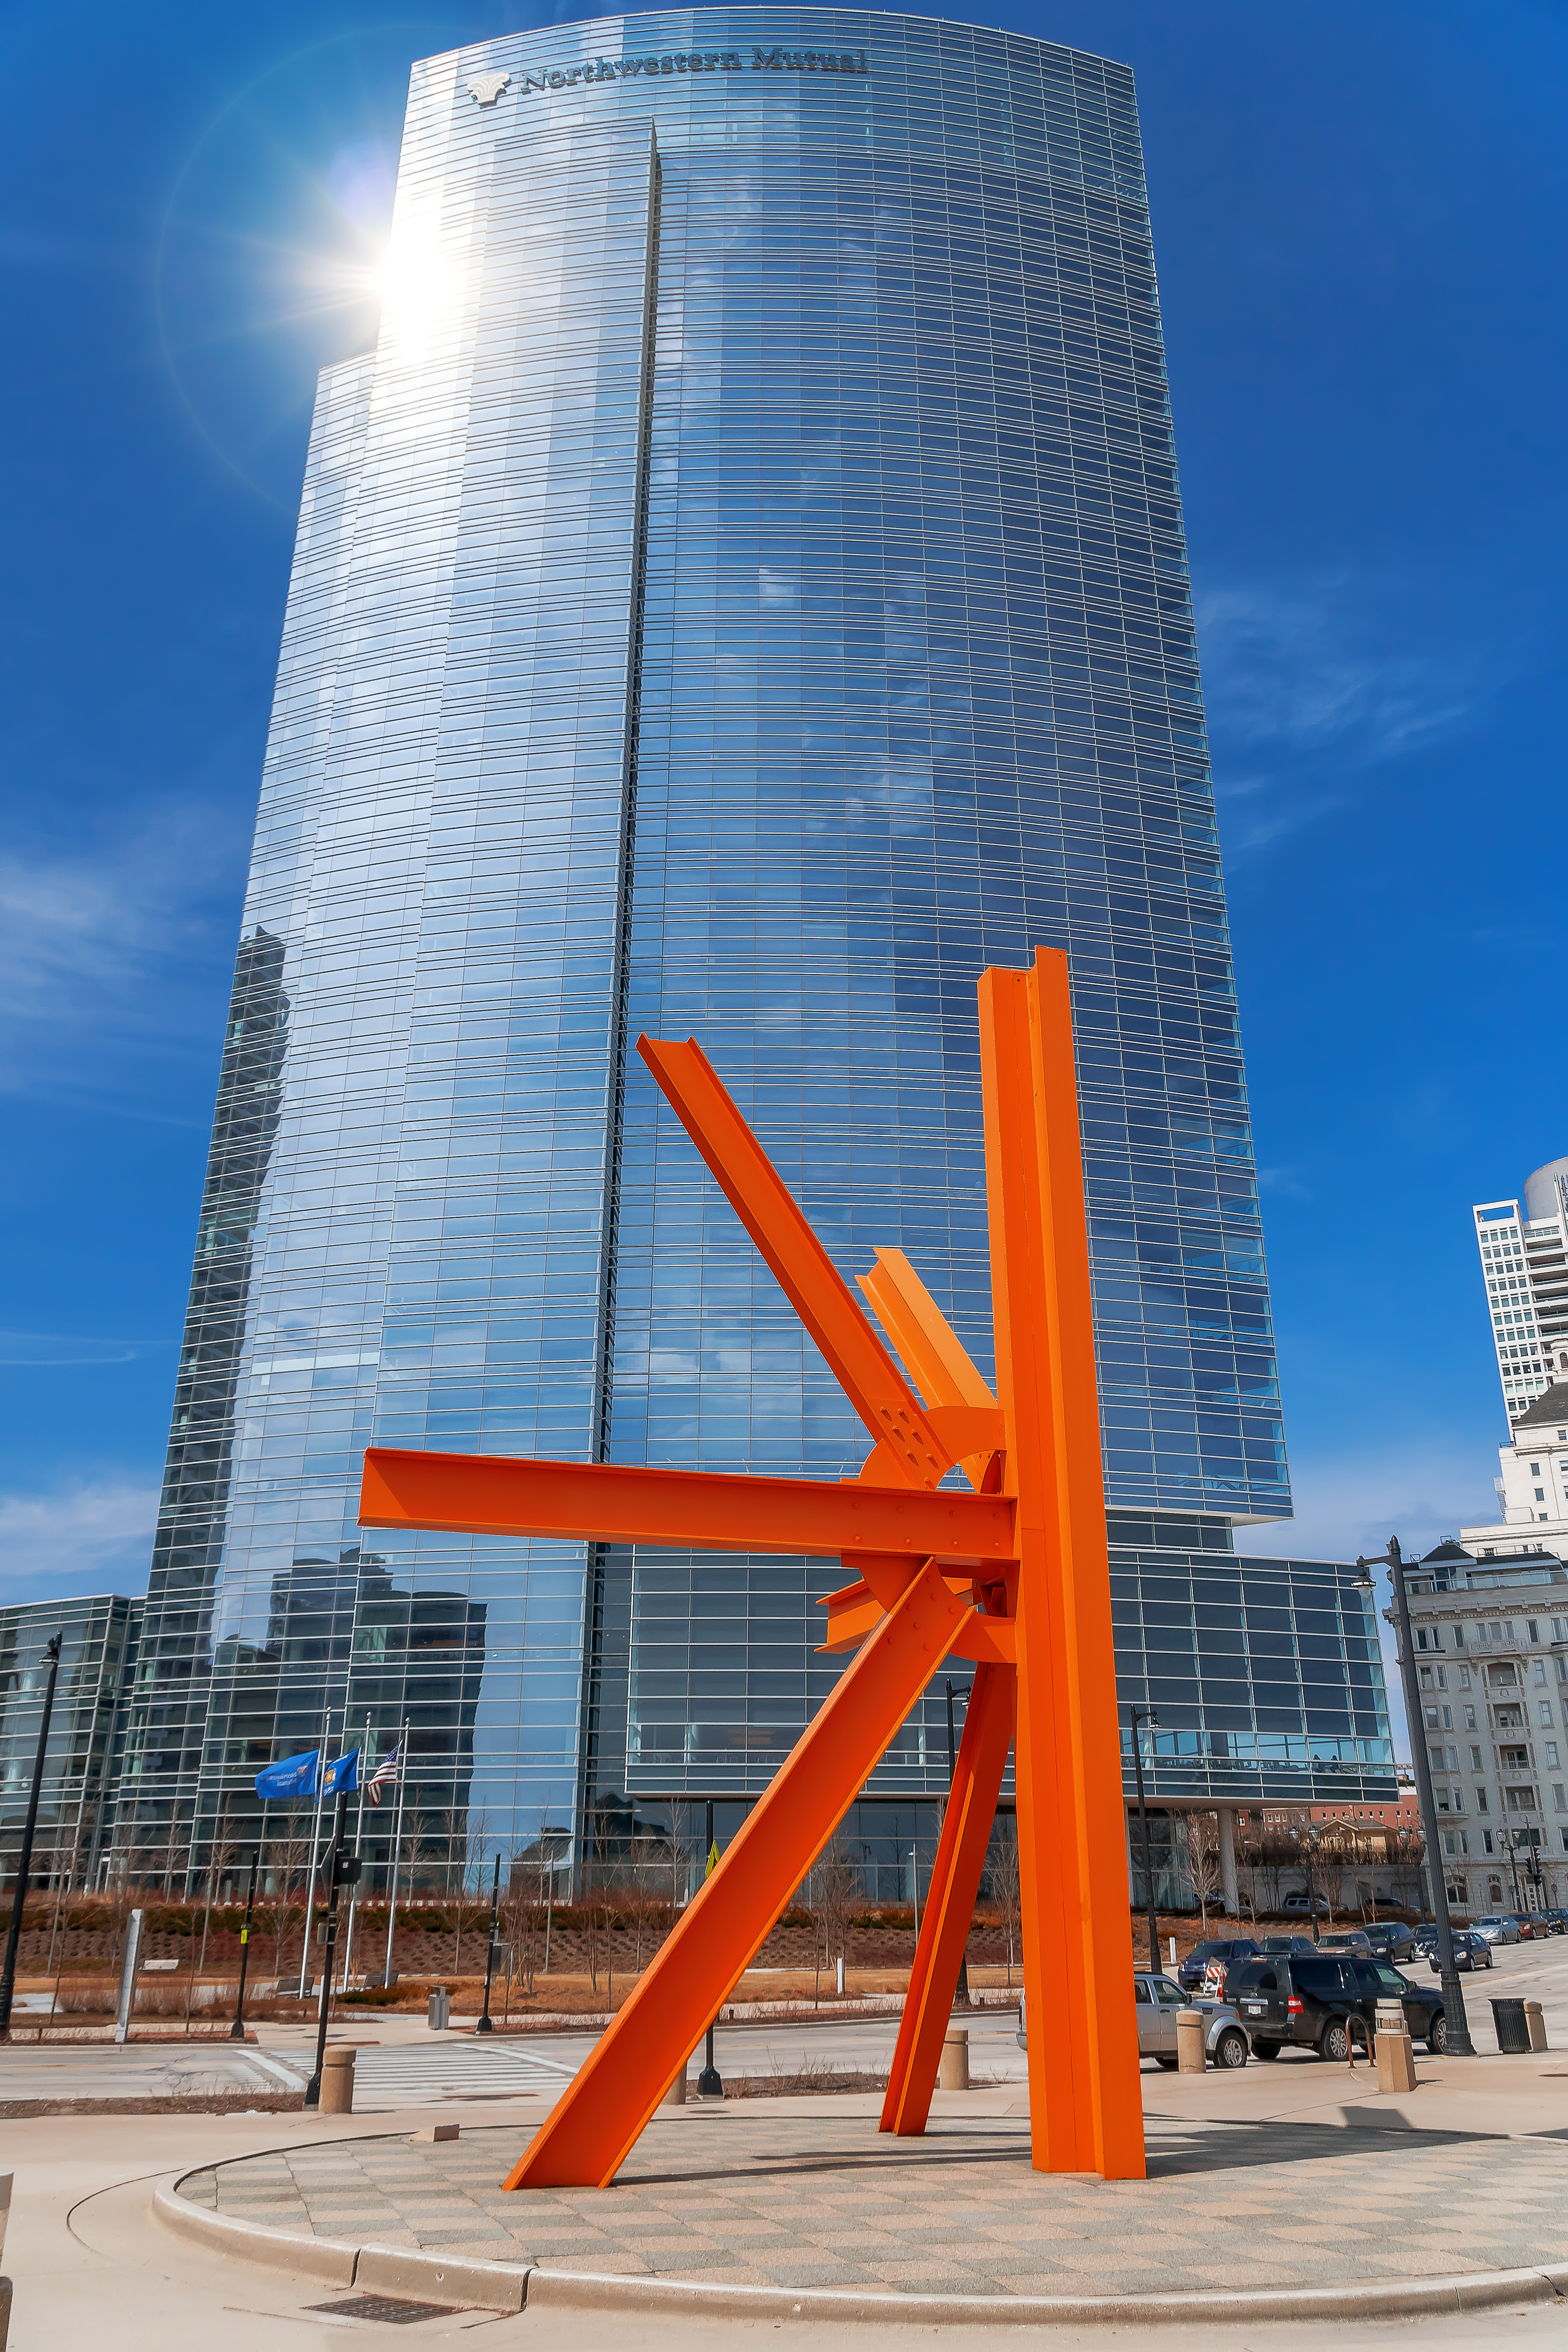
geotagged, 700 North Art Museum Drive, america, architect, architecture, art, Art Collection, art exhibit, art exhibition, art gallery, art museum, art work, artist, artwork, bronze, contemporary, contemporary art, day trip, destination, exhibition, Exhibition Of Art, exhibitions, gallery, Gallery Of Art, glass, installations, lake michigan, mam, mark di suvero, metal, milwaukee, milwaukee art museum, Milwaukee Lakefront, Milwaukee Museum Of Art, Milwaukee WI, Milwaukee Wisconsin, MKE, modern, modern art, museum, museum of art, painting, paintings, public art, sculpture, sculptures, Sculpturist, The Calling, The Calling Sculpture, tourist, tourist attraction, tourist destination, travel, travel photography, united states, usa, wi, wisconsin, Wisconsin Tourism, works of art, metropolitan area, landmark, skyscraper, tower block, sky, blue, daytime, tower, urban area, city, building, human settlement, headquarters, corporate headquarters, commercial building, condominium, metropolis, downtown, facade, mixed use, tourism, urban design, cityscape